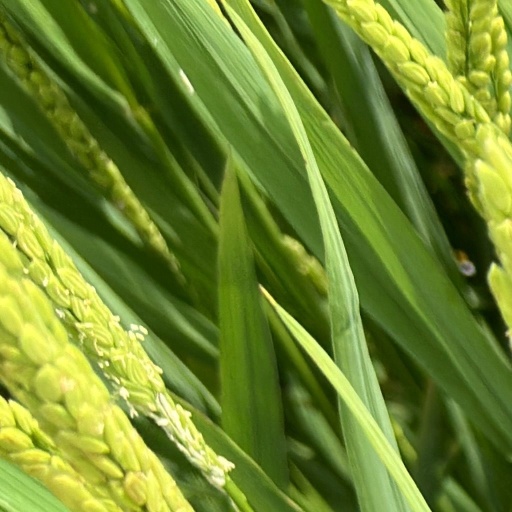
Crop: rice